Independence Day (South Ossetia)

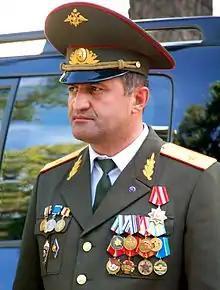
Anatoly Bibilov in military uniform during the republic day celebrations in 2010.

Events on this day are planned by the national government. An annual military parade is held on Theatre Square as the main holiday event. The parade involves the ceremonial review of the troops of the Tskhinvali Garrison by the Minister of Defense, a speech by the President of South Ossetia, the playing of the national anthem by the Military Brass Band of the Ministry of Defense. and the parade of the Armed Forces of South Ossetia past the central grandstand. The Honour Guard Company is the ceremonial unit of the armed forces. The Honour Guard Company conducted a drill performance during the 2019 parade for the first time. After the marchpast, demonstrations and traditional Ossetian events are held.